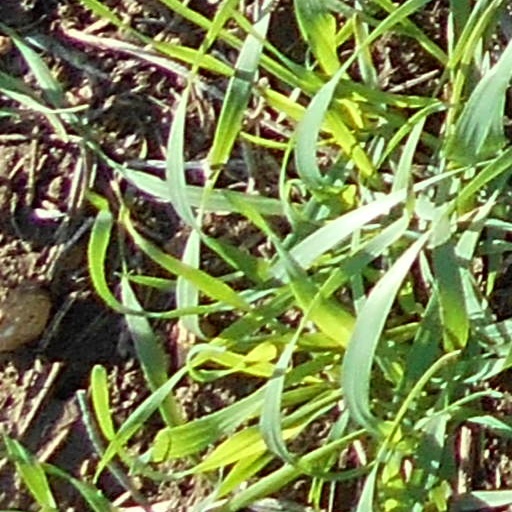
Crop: wheat